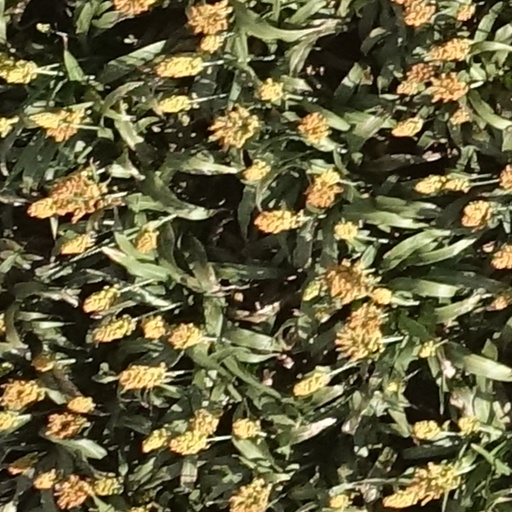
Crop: sorghum